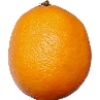
Label: Lemon Meyer 1